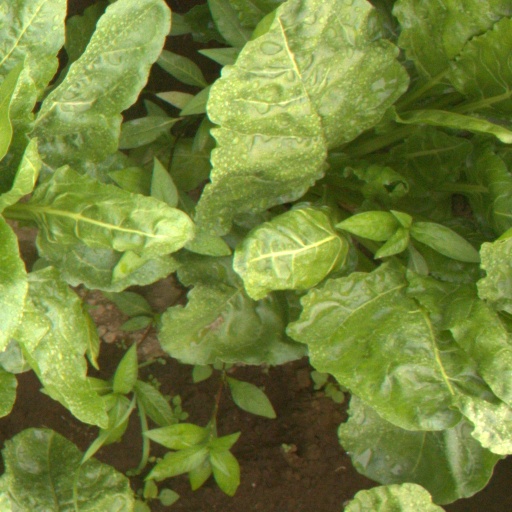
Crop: sugar beet